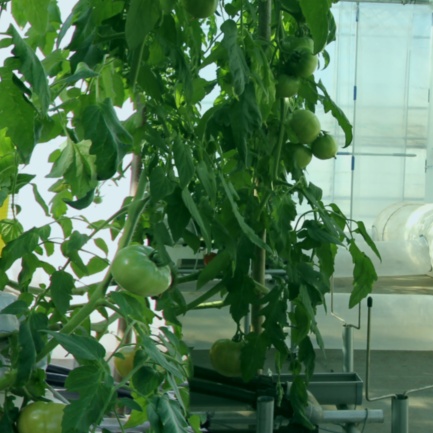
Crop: tomato